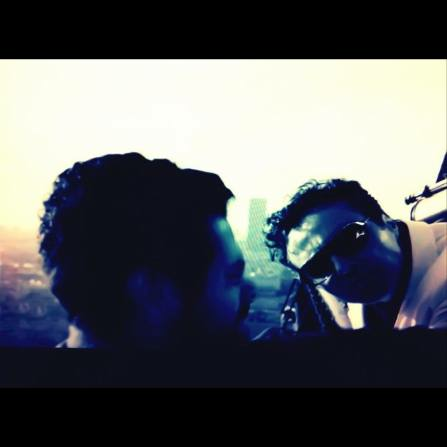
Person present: Yes